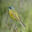
Label: bird